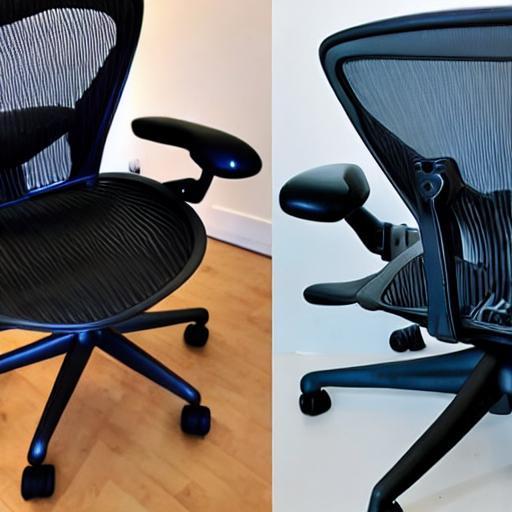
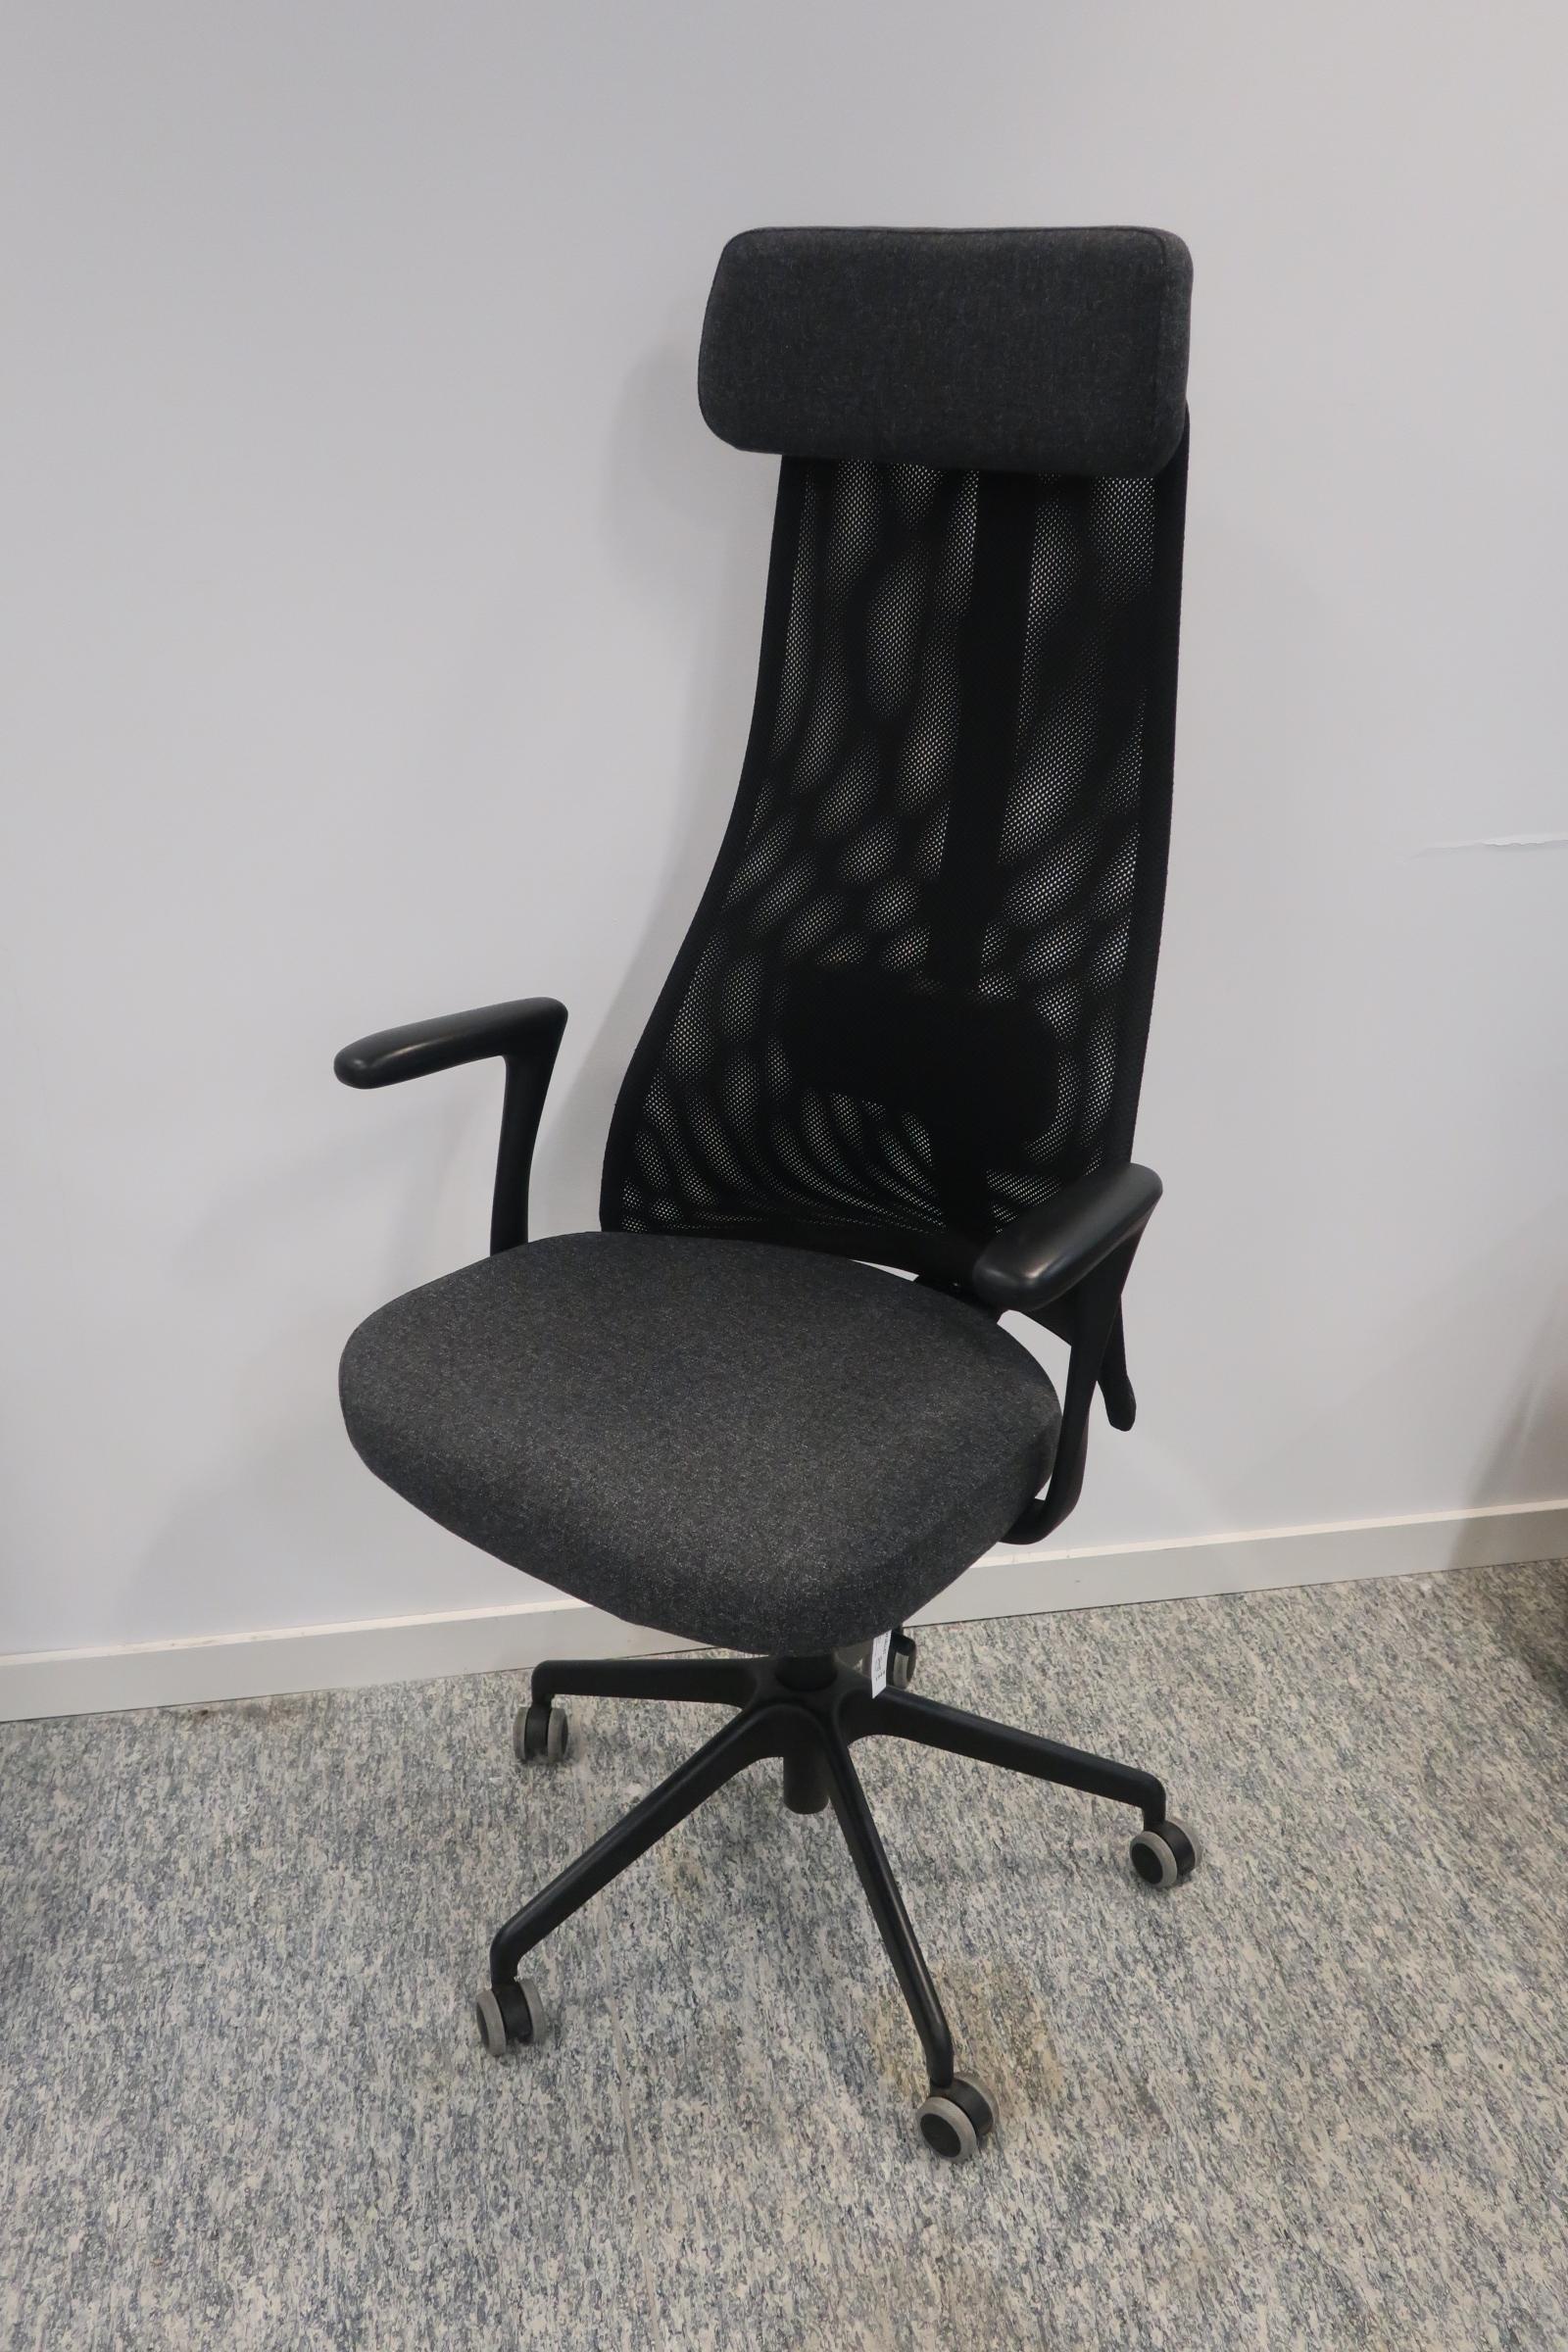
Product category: items_chair
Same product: no